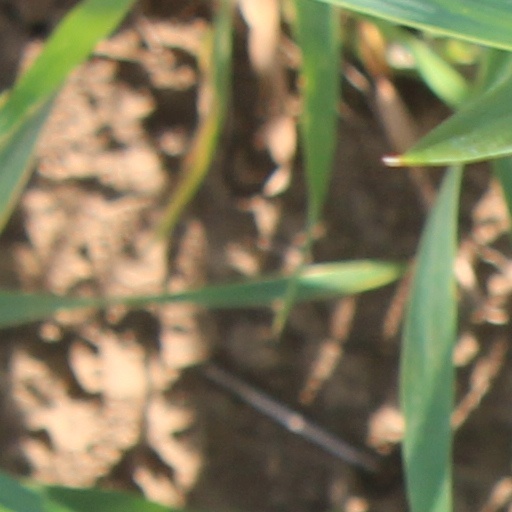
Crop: wheat